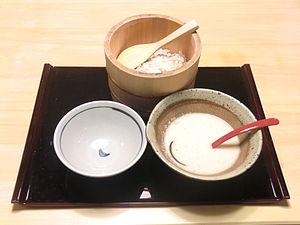
Dioscorea japonica, ou igname du Japon, est une espèce d'igname, une plante de la famille des Dioscoreaceae dont le tubercule est comestible.